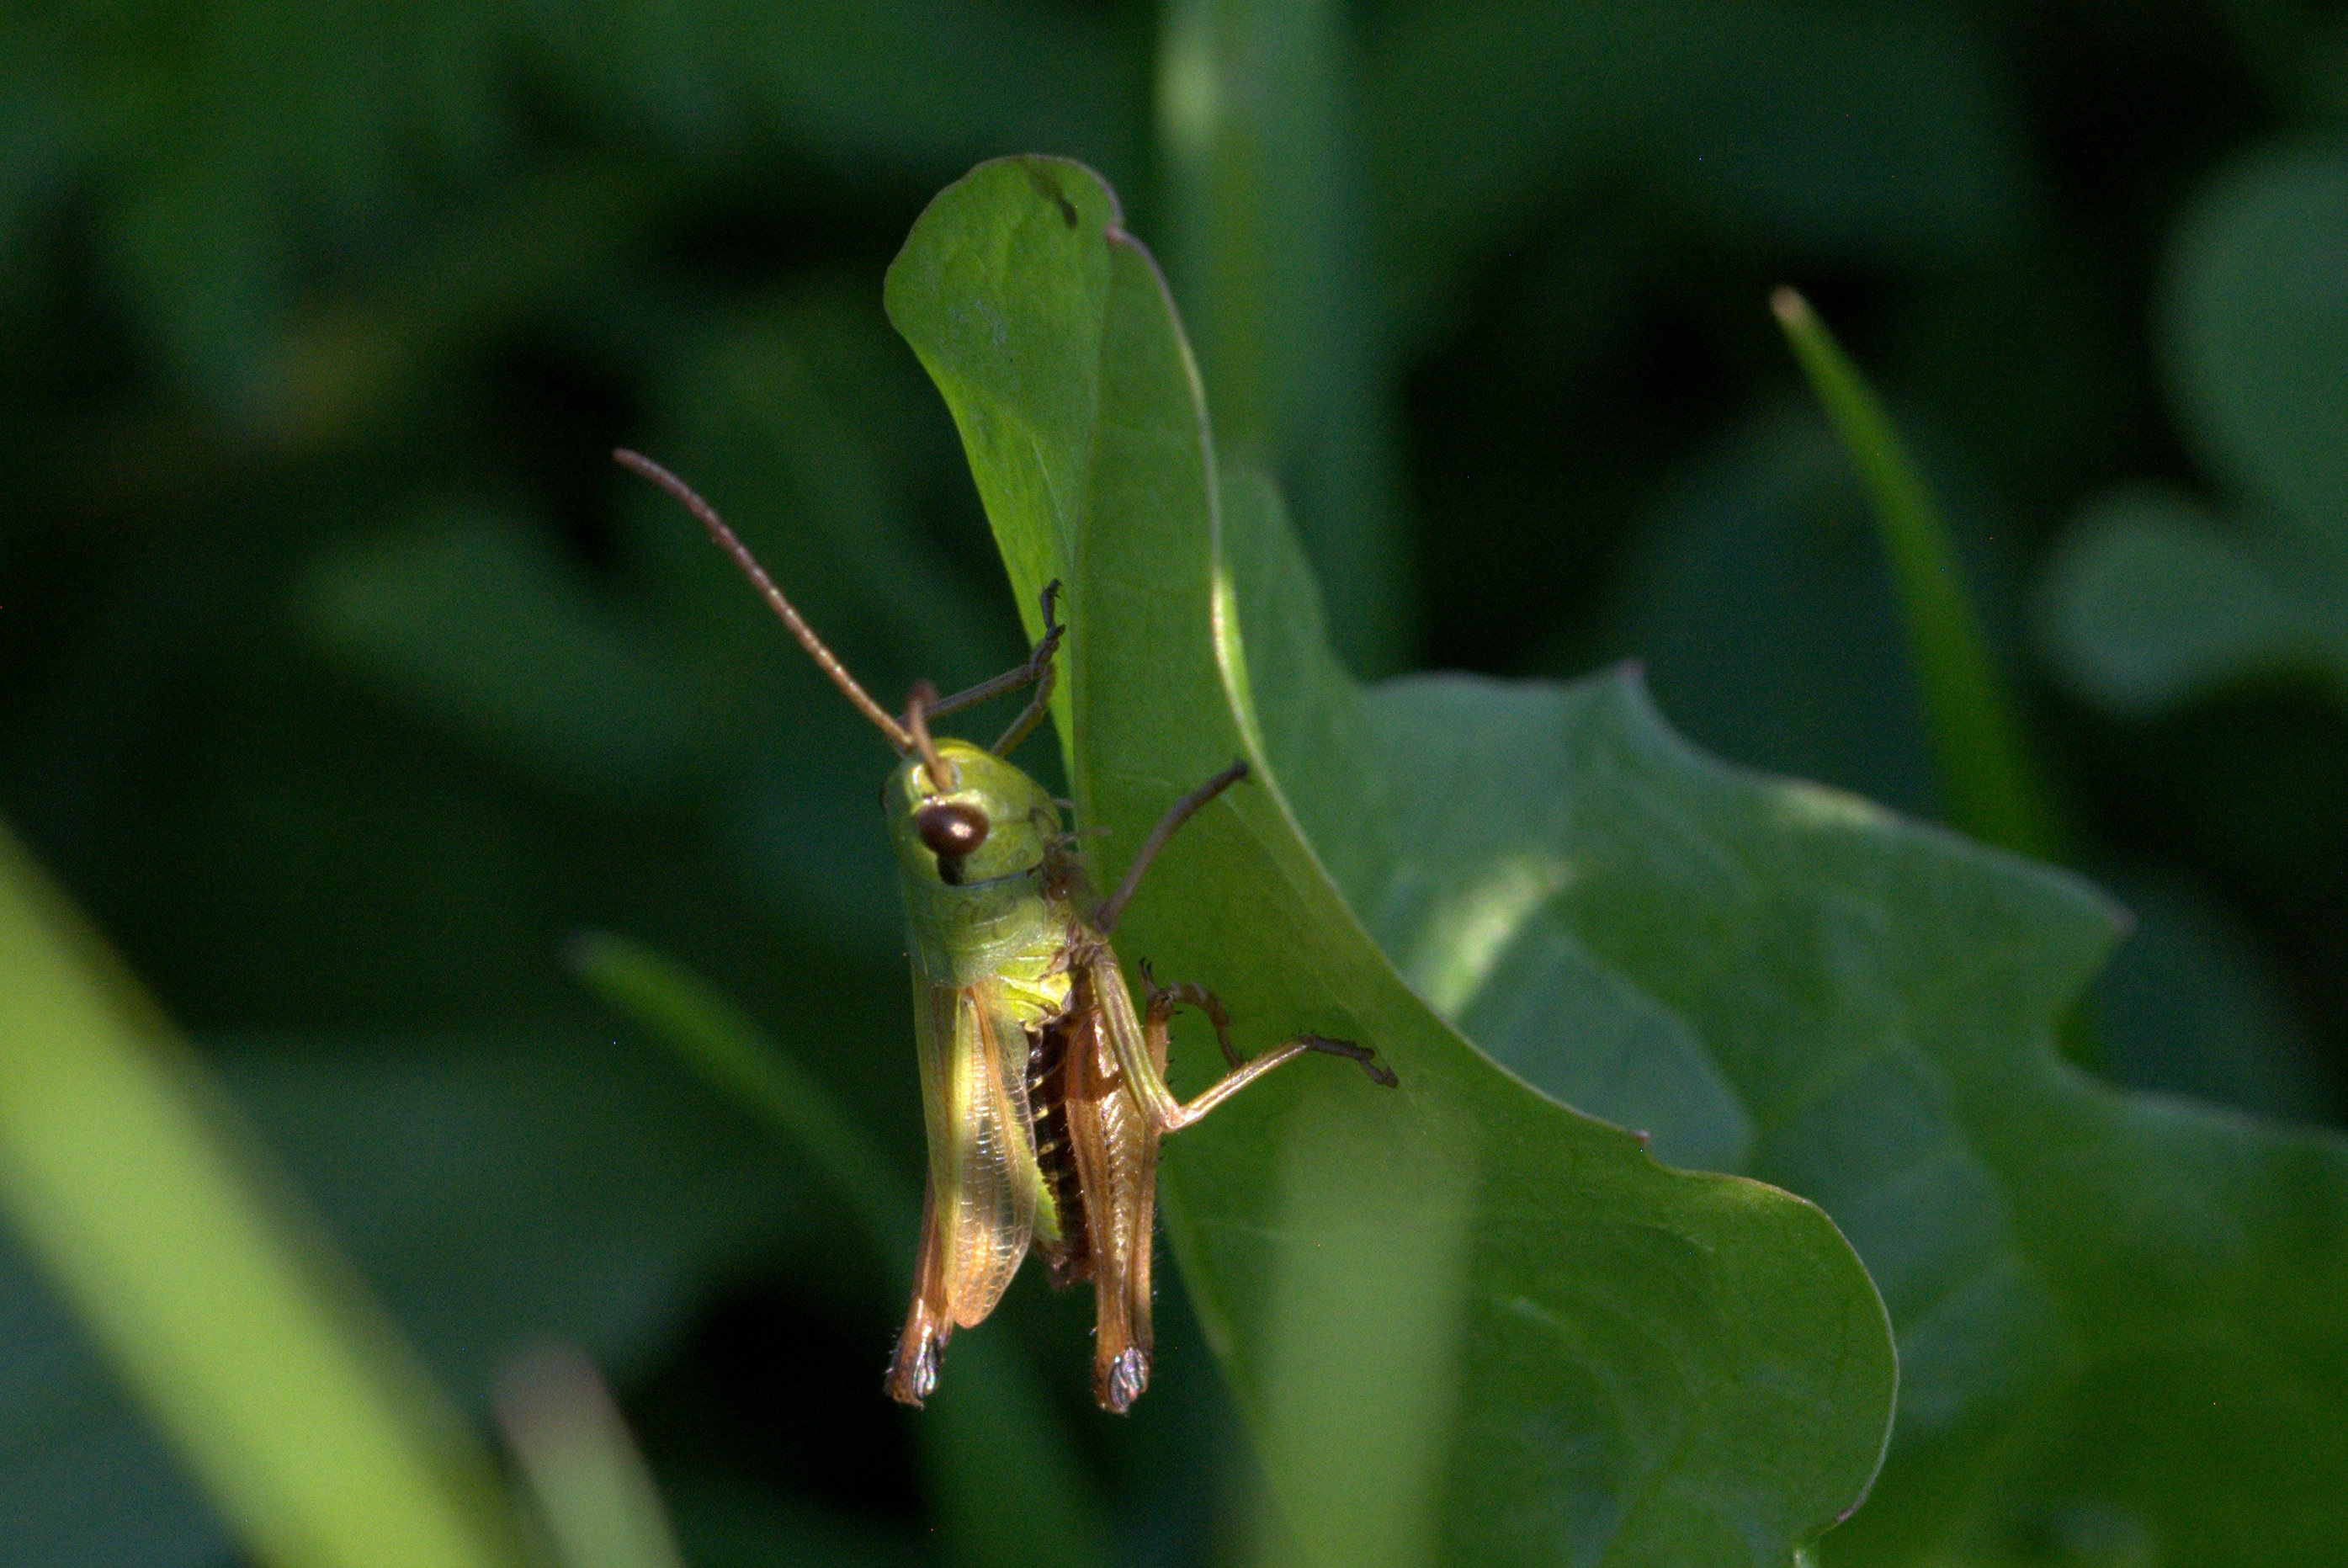
nature, plant, photography, leaf, flower, animal, green, insect, macro, botany, close, flora, fauna, grille, invertebrate, close up, mantis, grasshopper, viridissima, macro photography, chirping, plant stem